Fabrizio De André

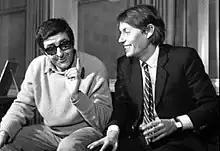
Riccardo Mannerini and Fabrizio De André in 1968

In 1968, De André released "Tutti morimmo a stento", a concept album sung in Italian, with orchestral arrangements of Gian Piero Reverberi—a first for De André. The lyrics of the first song "Il Cantico dei Drogati" ("Junkies' Canticle") were co-written with poet Riccardo Mannerini, one of the most-significant persons in De André's life. De André and Mannerini also co-wrote lyrics for the 1968 album of the band New Trolls, "Senza orario Senza bandiera". In 1969, it was released the album "Volume 3"; due to their lyrics, some of its songs were censored by the national Italian television channel but were broadcast by Vatican Radio.